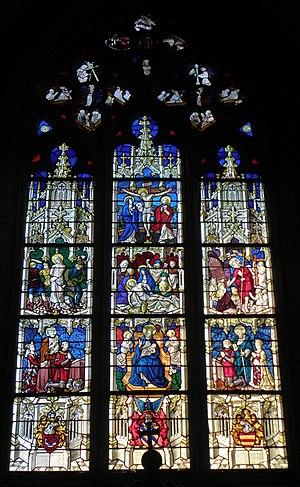
Intérieur de l'église Saint-Pierre de Saint-Père-Marc-en-Poulet (35). Baie n°10. Vitrail de la Résurrection et du Jugement Dernier.
Saint-Père-Marc-en-Poulet, anciennement nommée Saint-Père jusqu'en novembre 2018, est une commune française située dans le département d'Ille-et-Vilaine en région Bretagne et peuplée de 2 298 habitants.